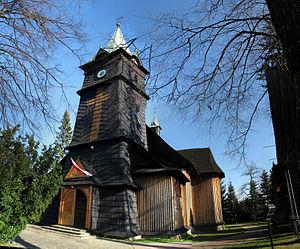
Ząb est une localité polonaise de la gmina de Poronin, située dans le powiat des Tatras en voïvodie de Petite-Pologne.